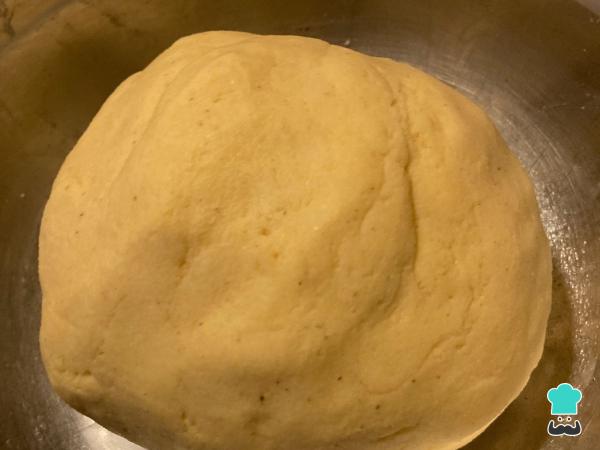
En la foto puedes observar como debe quedar la masa. Debes dejarla reposar 10 minutos para que la harina absorba el agua restante.Truco: si la masa no queda con la forma deseada y queda más líquida, se puede agregar más harina para que agarre consistencia.